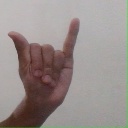
अक्षर: य